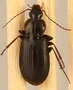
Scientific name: Calathus advena
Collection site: Rocky Mountains NEON (RMNP), plot RMNP_012